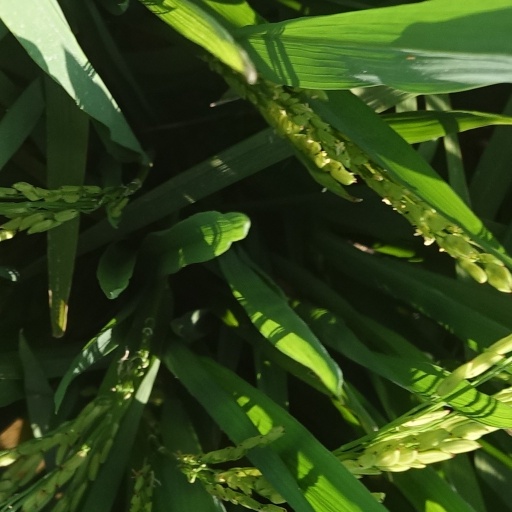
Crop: rice